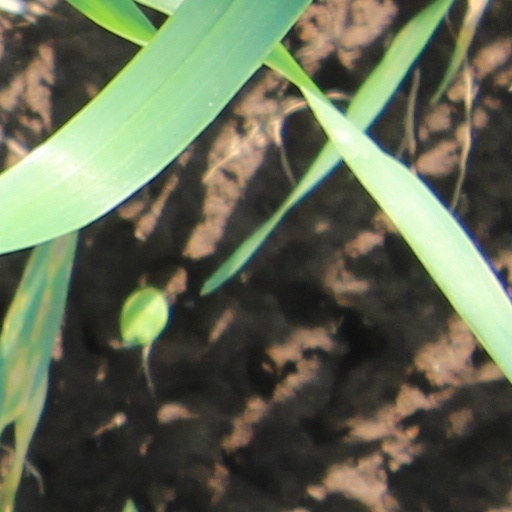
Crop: wheat